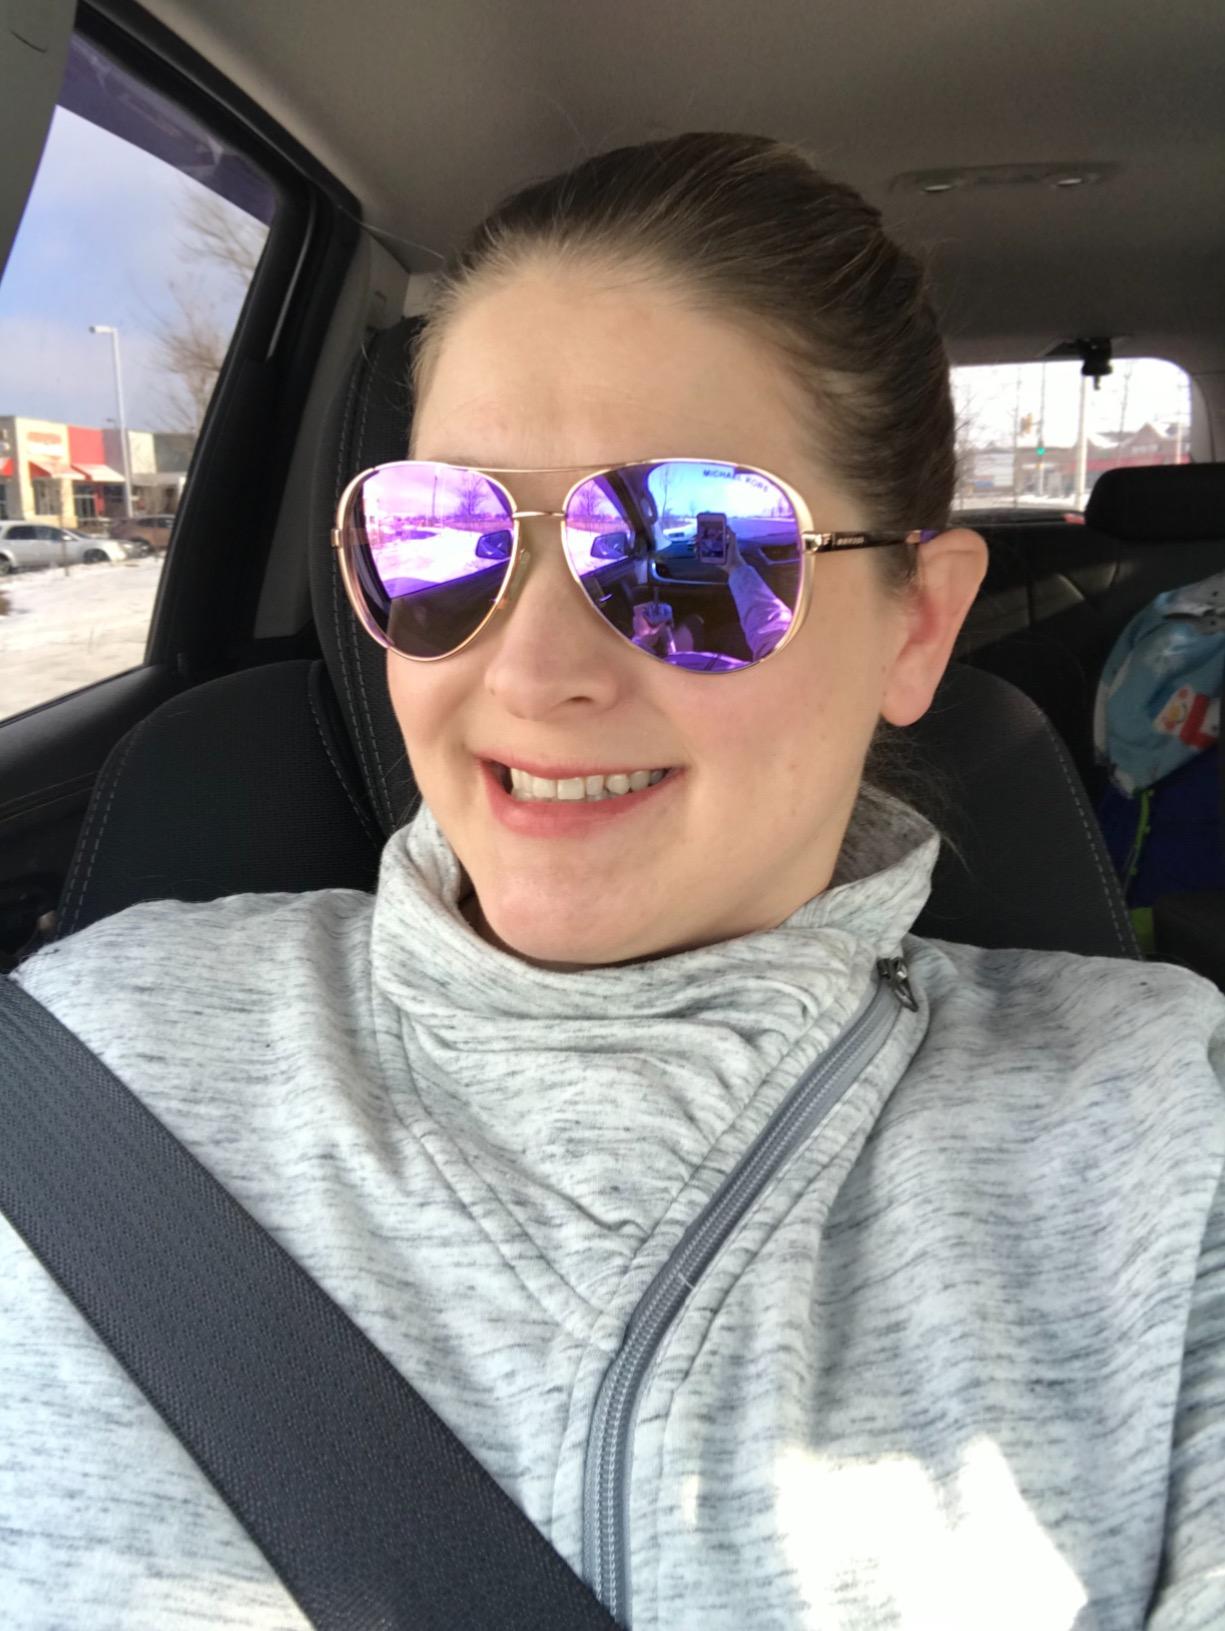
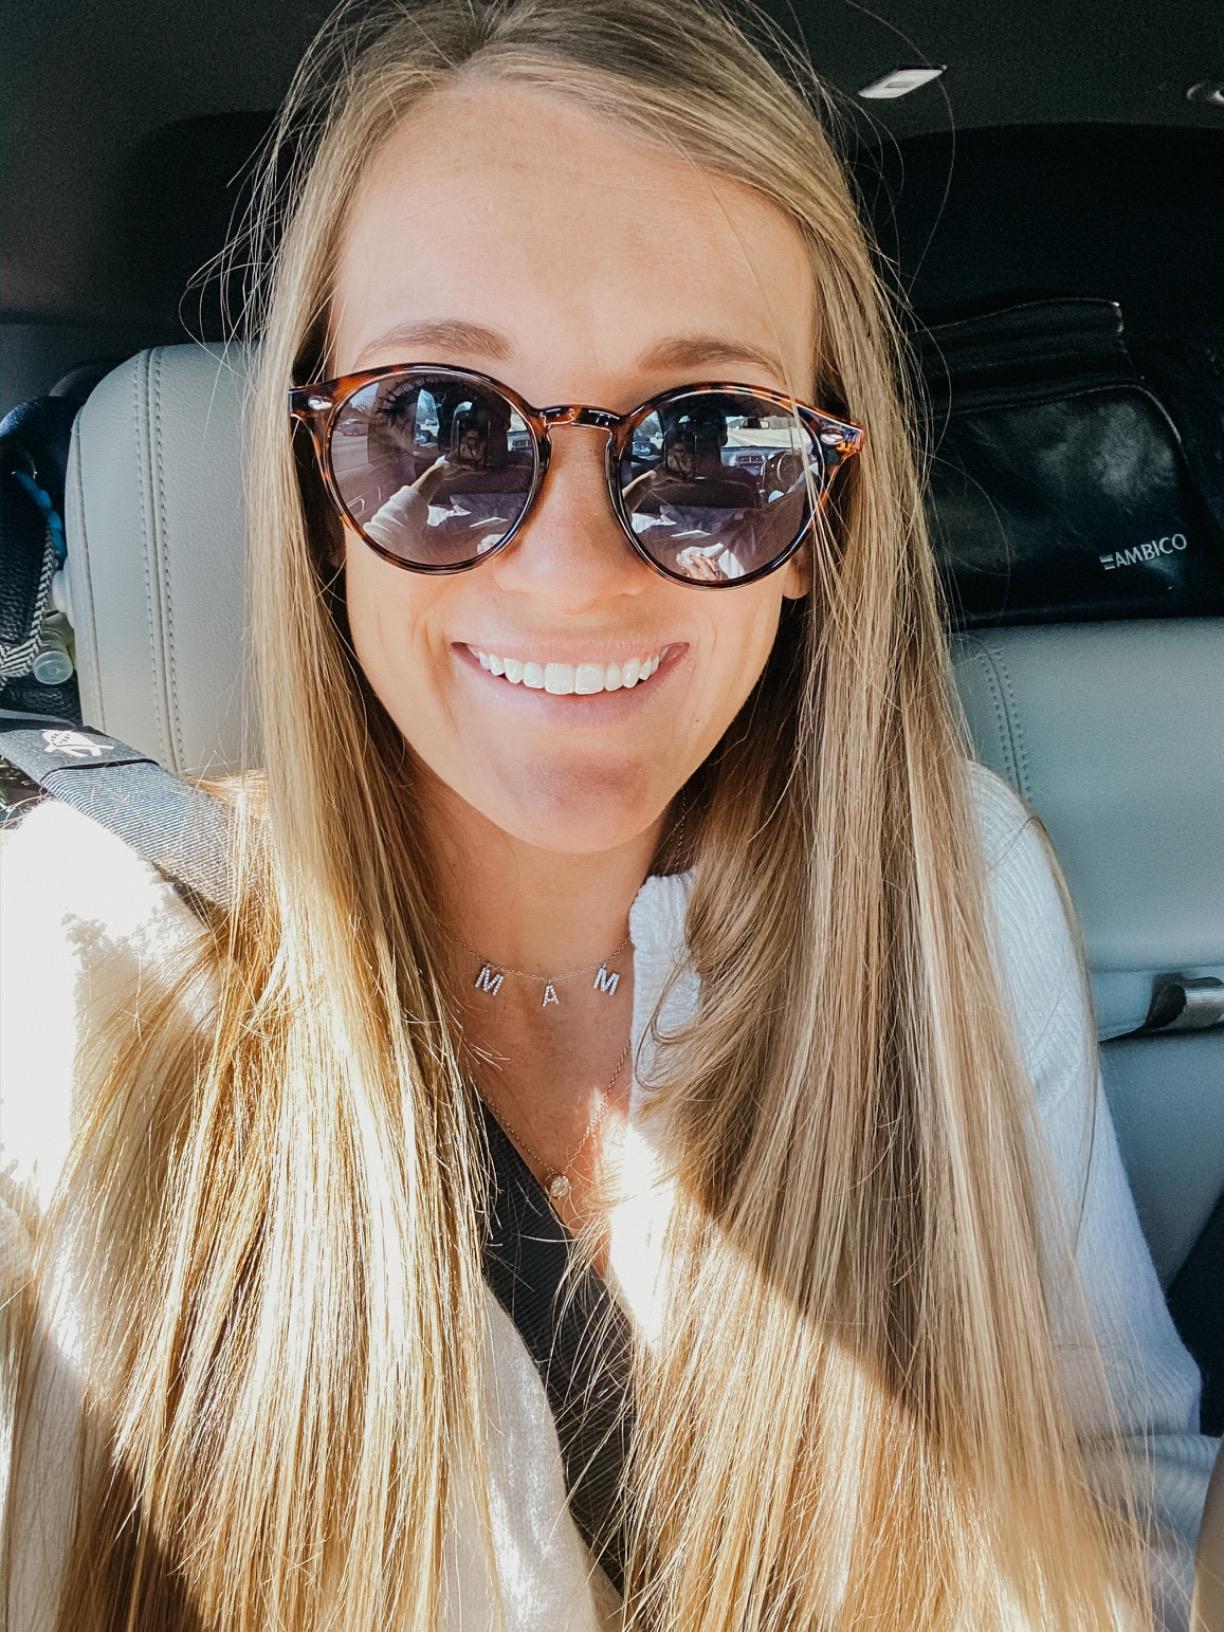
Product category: accessories_sunglasses
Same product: no